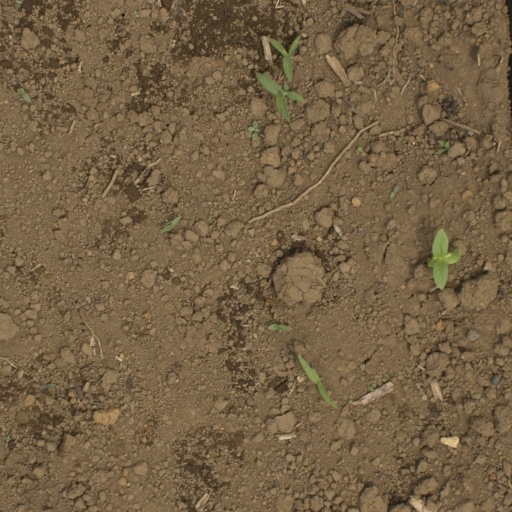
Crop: Jerusalem artichoke